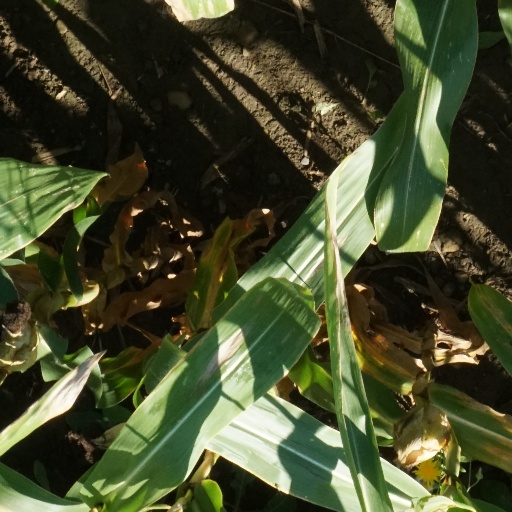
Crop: maize; corn